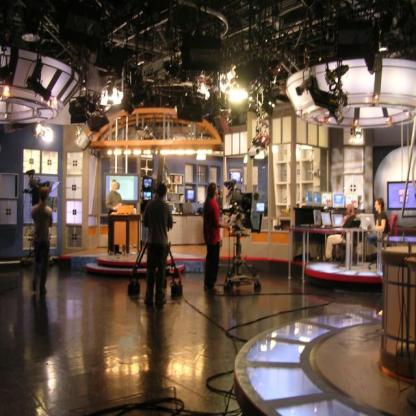
Scene: Indoor